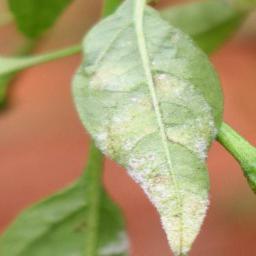
Label: powdery mildew